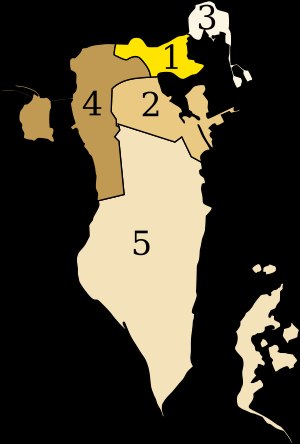
Bahrain / Politik og administration / Guvernementer
Opdeling af Baharain i Guvernementer
Bahrain, officielt Kongeriget Bahrain, er en østat ved Den Arabiske Halvø i Den Persiske Bugt. Landet udgøres af en lille øgruppe centreret omkring øen Bahrain, der ligger mellem halvøen Qatar og Saudi-Arabiens nordøstkyst. Bahrain er forbundet til sidstnævnte via den 25 km lange Kong Fahd-vejdæmning. Landet har 1.569.446 indbyggere, hvoraf halvdelen er udlændinge. Med 780 km² er Bahrain det tredje mindste land i Asien efter Maldiverne og Singapore. Landets hovedstad og største by er Manama.